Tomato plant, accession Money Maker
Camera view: bottom (45 deg); turntable rotation: 210 degrees
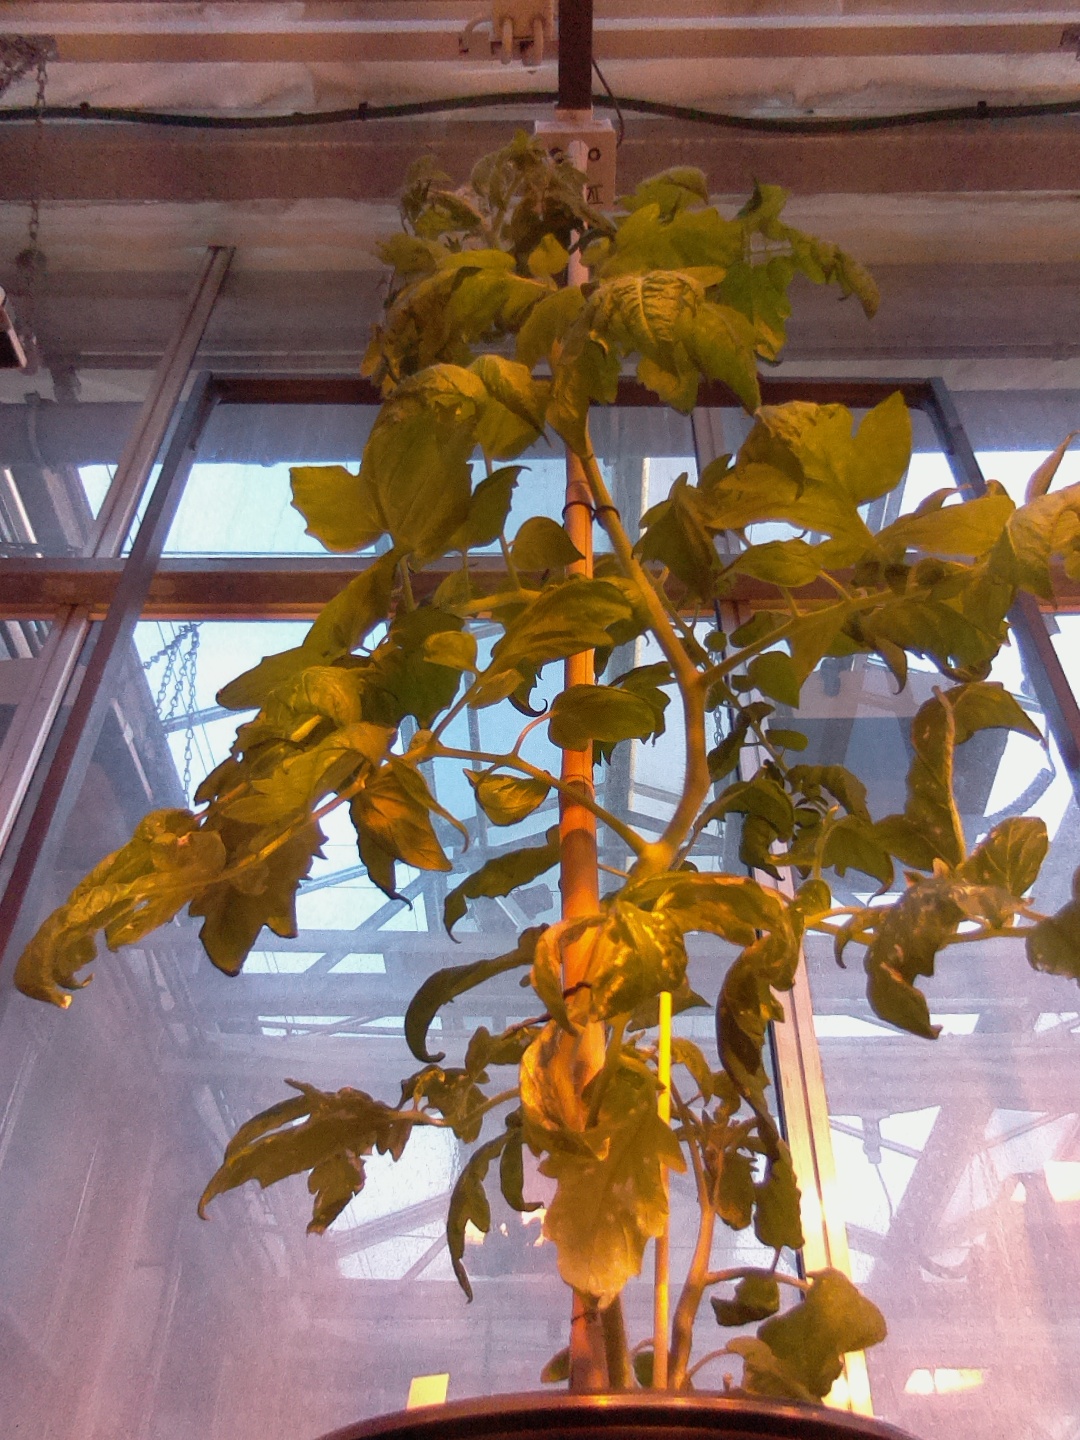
BBCH growth stage 60: First flowers open